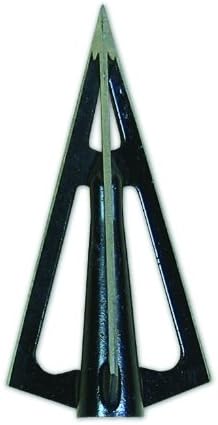
Thundervalley Archery Snuffer 125 Grain 3 Blade Glue-on Broadhead
Category: Sports & Outdoors
Snuffer three blade broadheads have proven themselves as among the most deadly broadheads ever designed. With our 125 grain glue on Snuffers you get sharp cut on contact penetration in a three blade design that puts BIG holes through big game so you spend more time dragging and less time tracking They’re tough as nails and make BIG blood trails. The angle of the blades support the cut-on-contact tip making it almost indestructible, and the three blades work together to blow through both sides and leave plenty of blood on the ground. If you're looking for a broadhead that gets the job done quick, check out the Deadly Snuffer three bladed broadheads. Our glue on Snuffers fit all wood and swaged aluminum arrows. You get all that and a Lifetime Guarantee from Thunder valley Archery. What more could you ask for? Sold six broadheads to a pack, manufactured in the USA by Thunder valley Archery.
Features: Sleek deadly design puts game down fast | Mounts straight and true for great flight from any compound, traditional bow or crossbow | Teflon coated, high carbon steel takes and holds a scary sharp edge | Glue-on design fits wood arrows and swaged aluminum arrows | Made in the USA